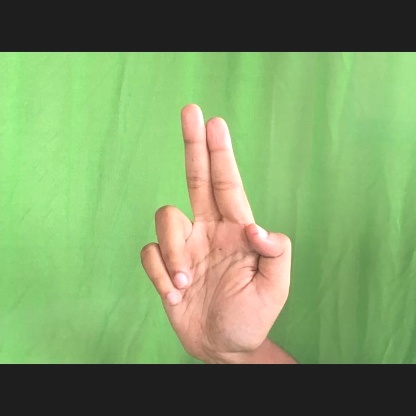
Mudra: Ardhapathaka